Wars in the Caucasus

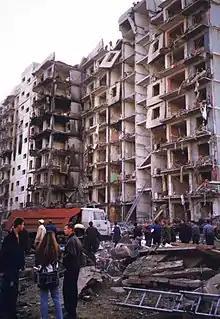
Aftermath of a bombing in Volgodonsk during the 1999 Russian apartment bombings. The extent to which the apartment bombings were genuine terrorist attacks or a false flag by the Russian government is a matter of debate.

The Chechen Republic of Ichkeria became independent from the Soviet Union in 1990, though it remained unrecognised by the international community. Unlike other Muslim-majority republics that had significant independence movements from Russia (such as Tatarstan and Bashkortostan), Chechnya's ethnically homogenous nature and large support among local elites for independence led them to refuse accession into the Russian Federation. Russia had a vested strategic interest in securing Chechnya: the separatist region was home to a large natural gas pipeline, as well as a motorway and a railway. The government was also concerned about the possible spread of separatist sentiments to other republics.